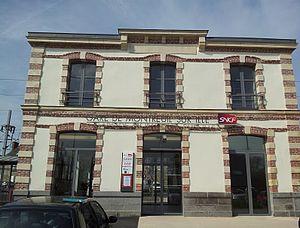
Bâtiment voyageurs après rénovation
La gare de Montreuil-sur-Ille est une gare ferroviaire française de la ligne de Rennes à Saint-Malo - Saint-Servan, située à proximité du centre-ville de Montreuil-sur-Ille, commune du département d'Ille-et-Vilaine en région Bretagne.
Montreuil-sur-Ille est une commune française située dans le département d'Ille-et-Vilaine en région Bretagne, peuplée de 2 383 habitants.